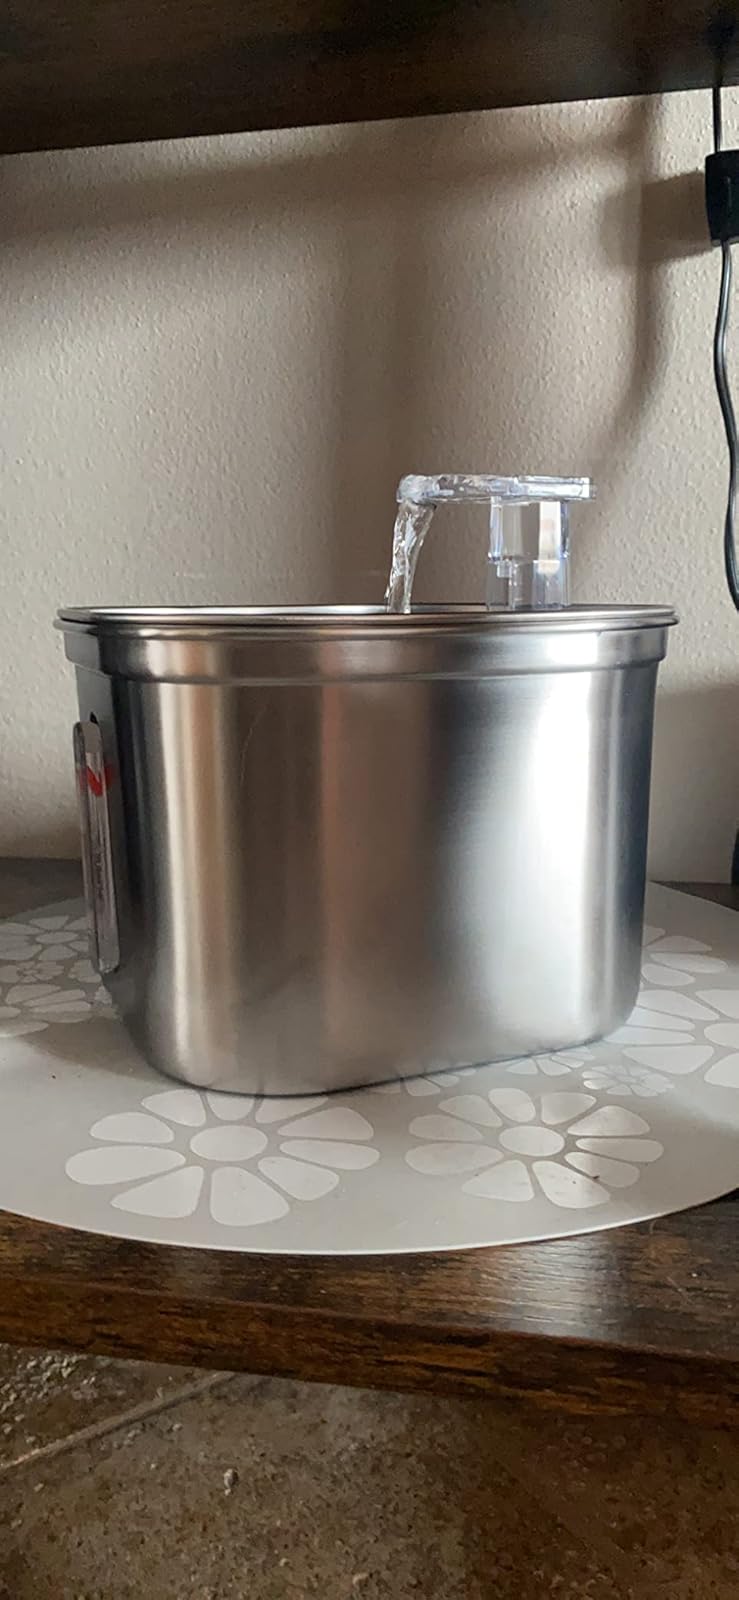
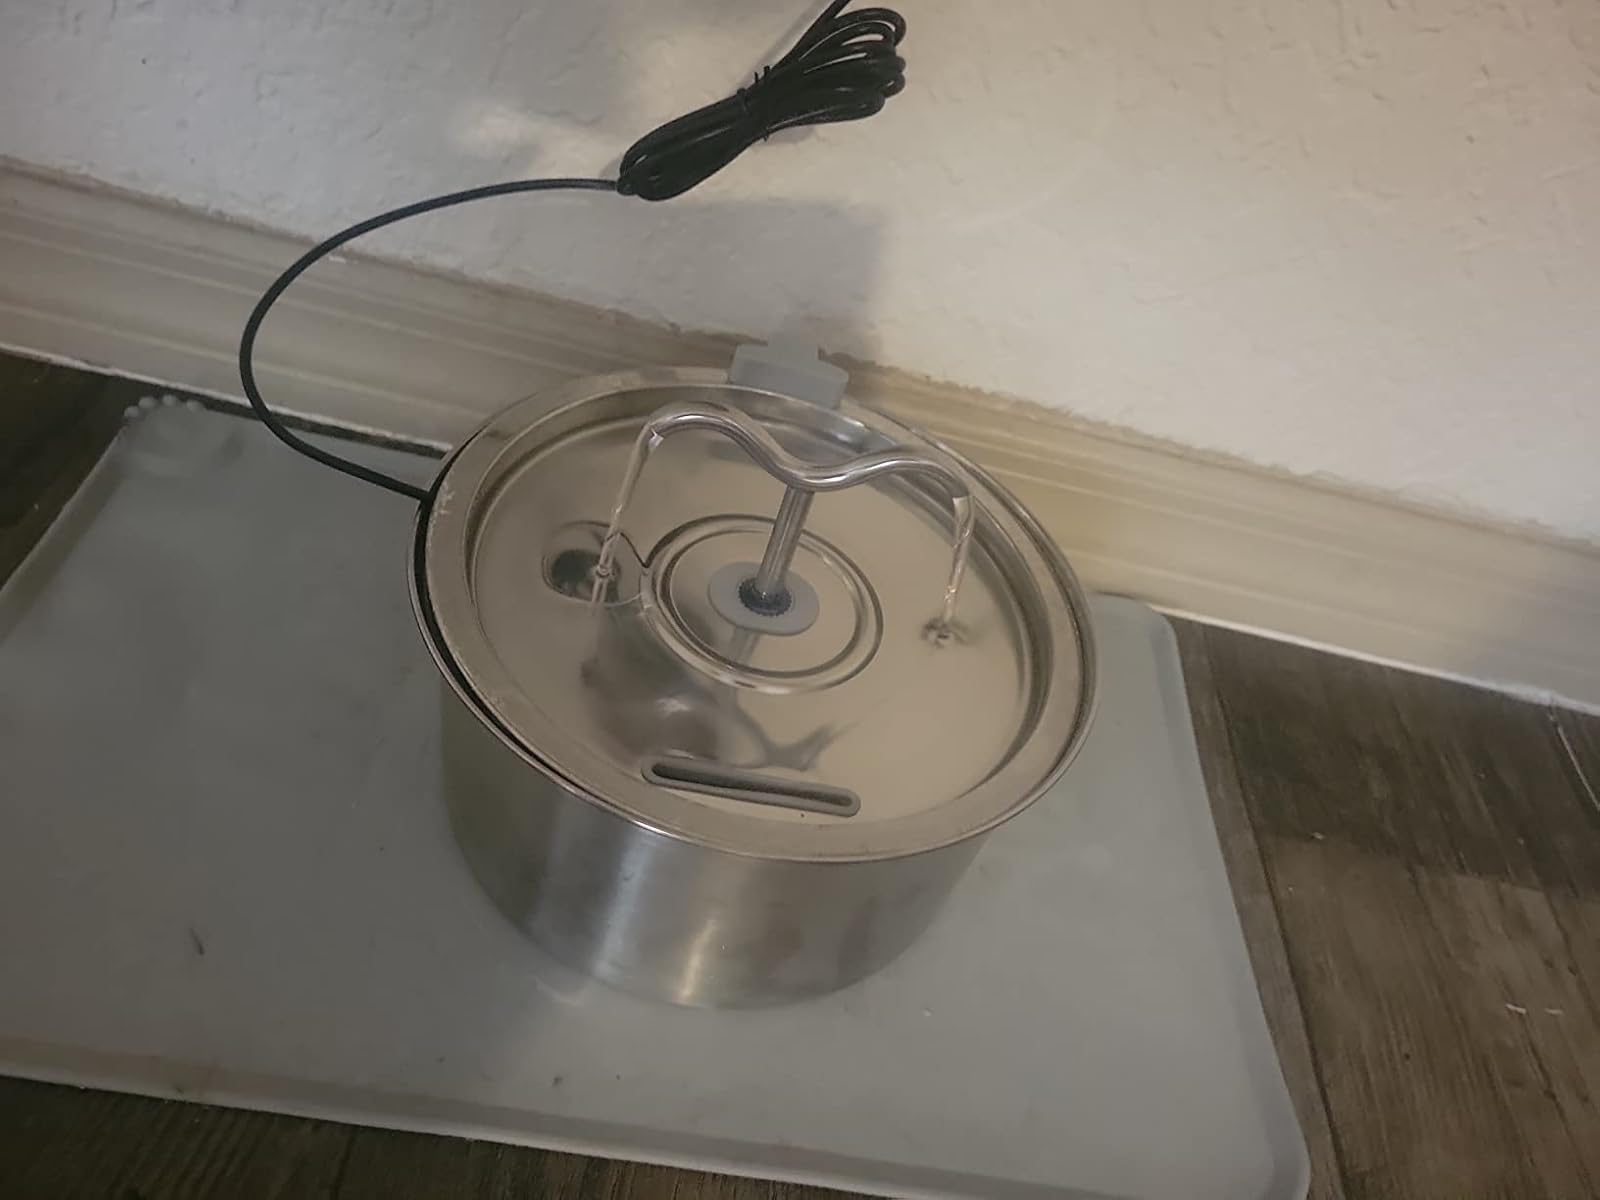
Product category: items_bowl
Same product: no